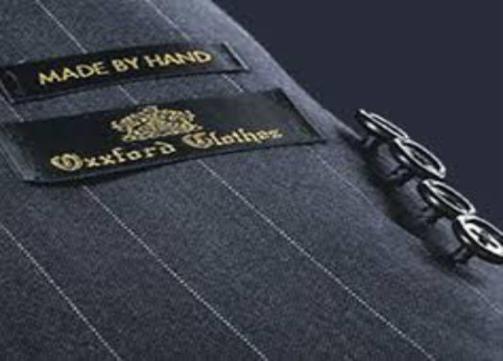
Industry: Clothes